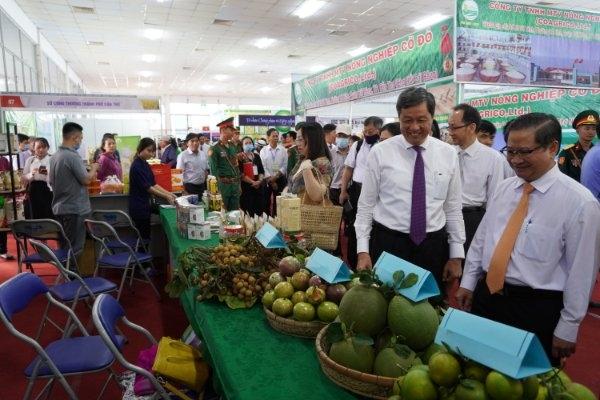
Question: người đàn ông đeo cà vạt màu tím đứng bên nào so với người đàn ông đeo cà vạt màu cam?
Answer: người đàn ông đeo cà vạt màu tím đứng bên trái người đàn ông đeo cà vạt màu cam